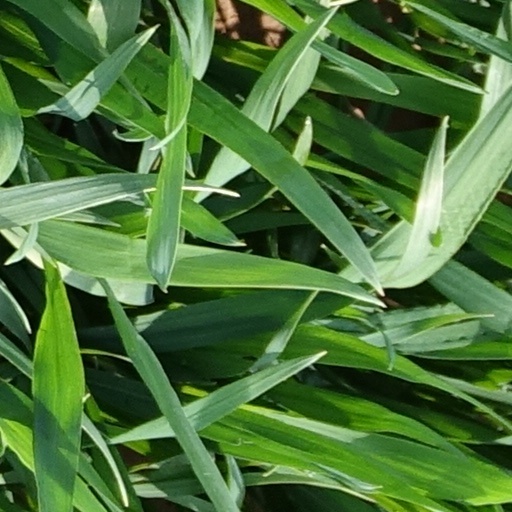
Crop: wheat